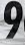
Number: 9